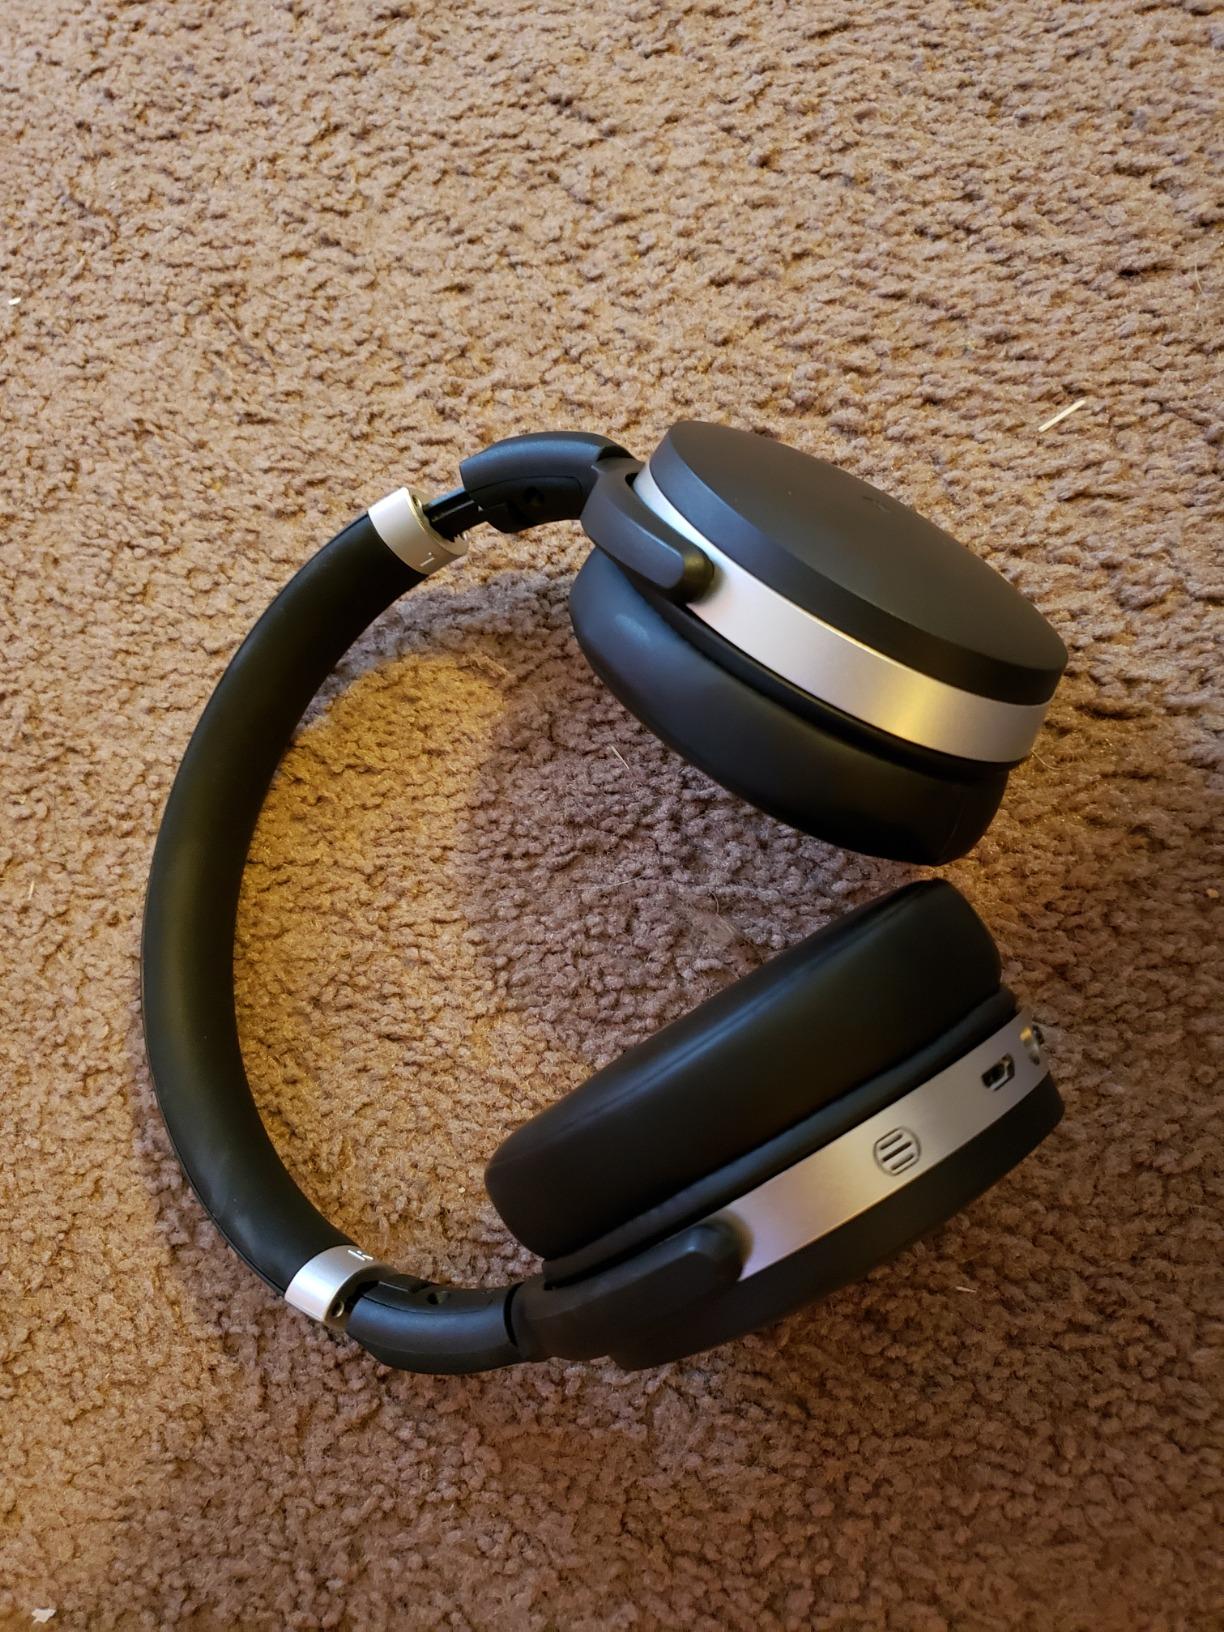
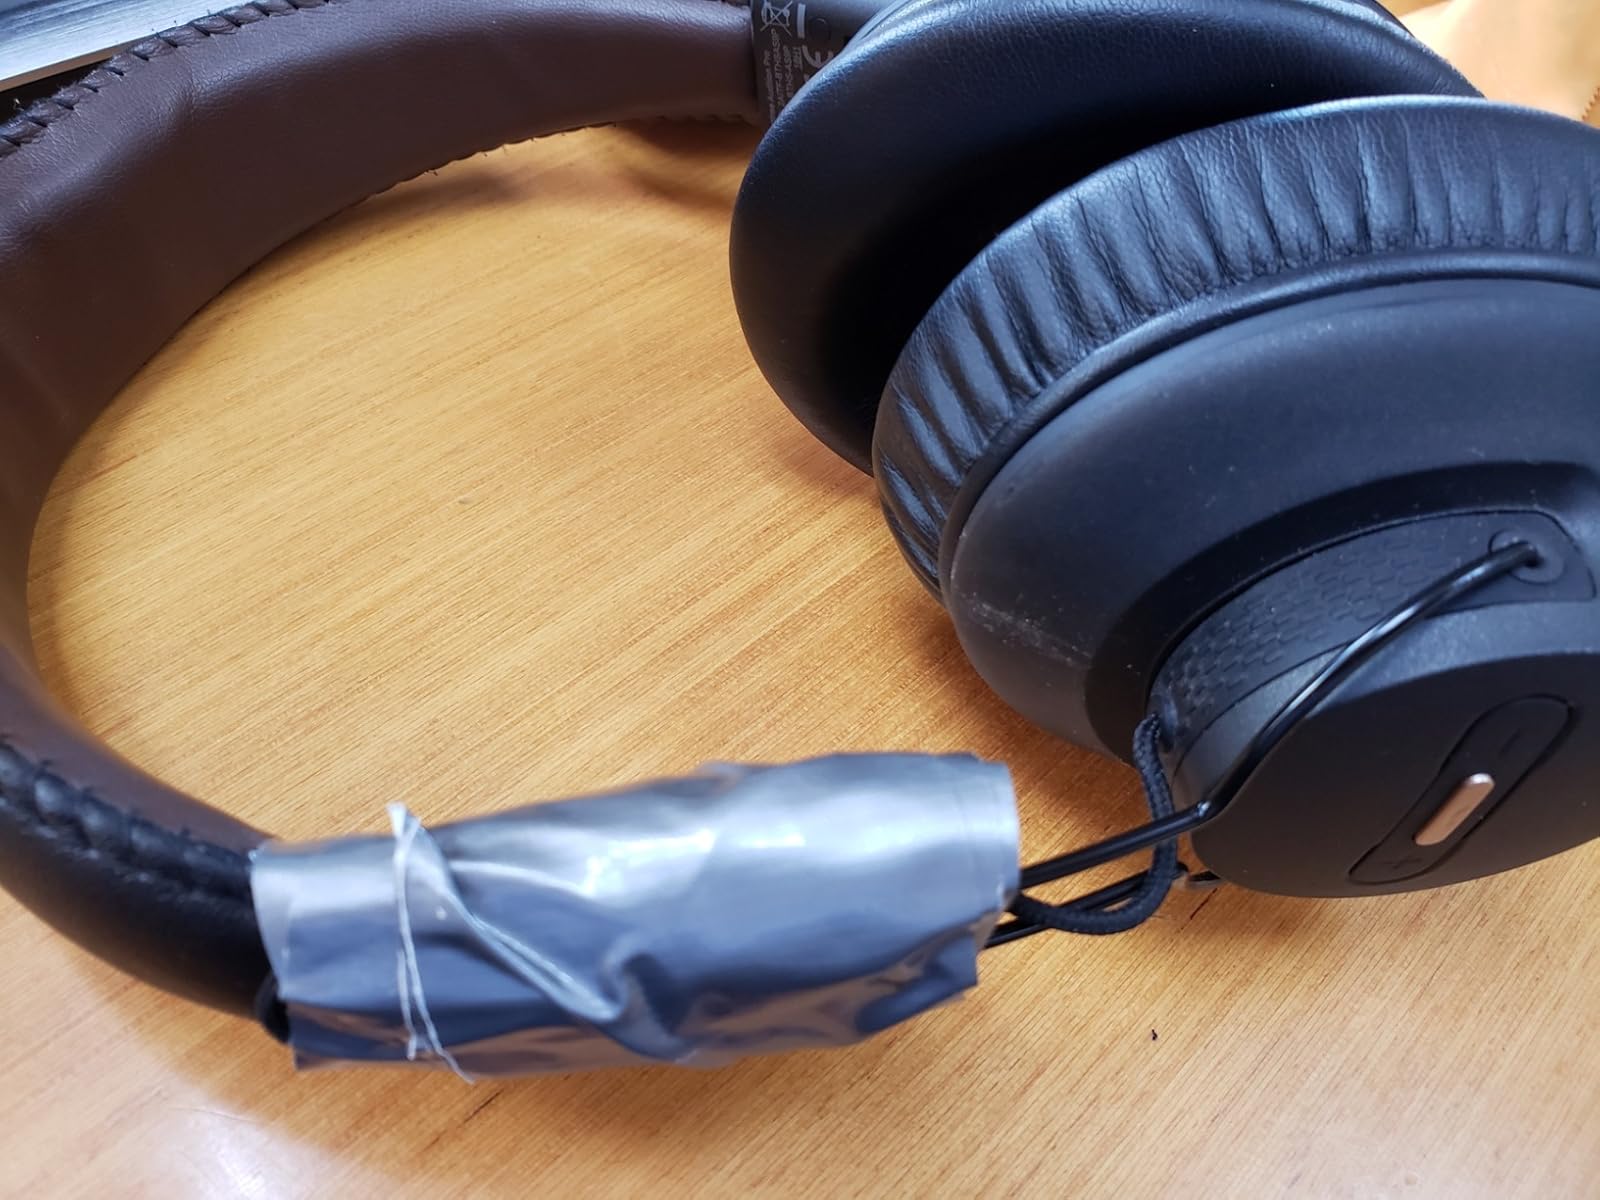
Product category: headphones
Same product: no